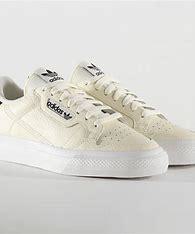
Brand: Adidas
Model: Continental Vulc